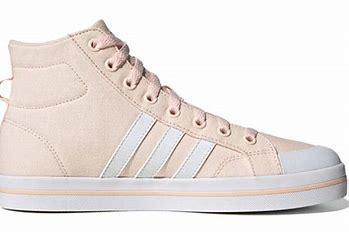
Brand: adidas
Model: neo Adidas NEO Bravada